Three Summers (2019 film)

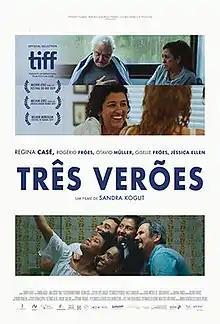
Film poster

Three Summers is a 2019 Brazilian drama film directed by Sandra Kogut. It was screened in the Contemporary World Cinema section at the 2019 Toronto International Film Festival.